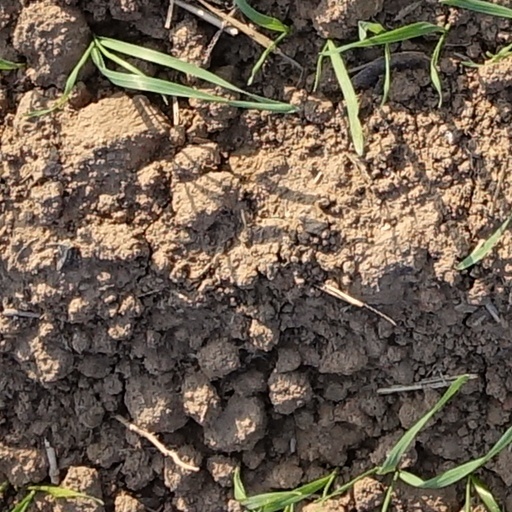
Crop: wheat